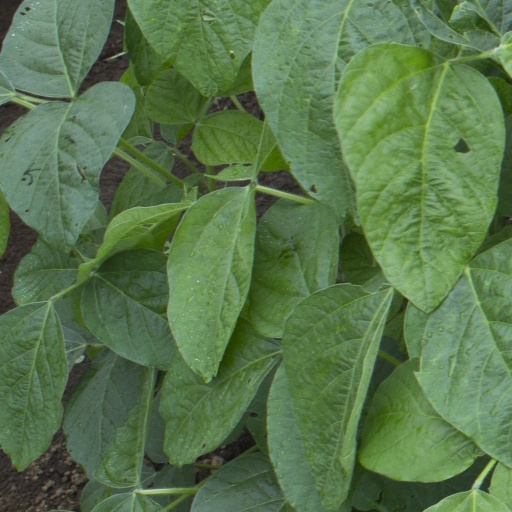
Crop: soybean